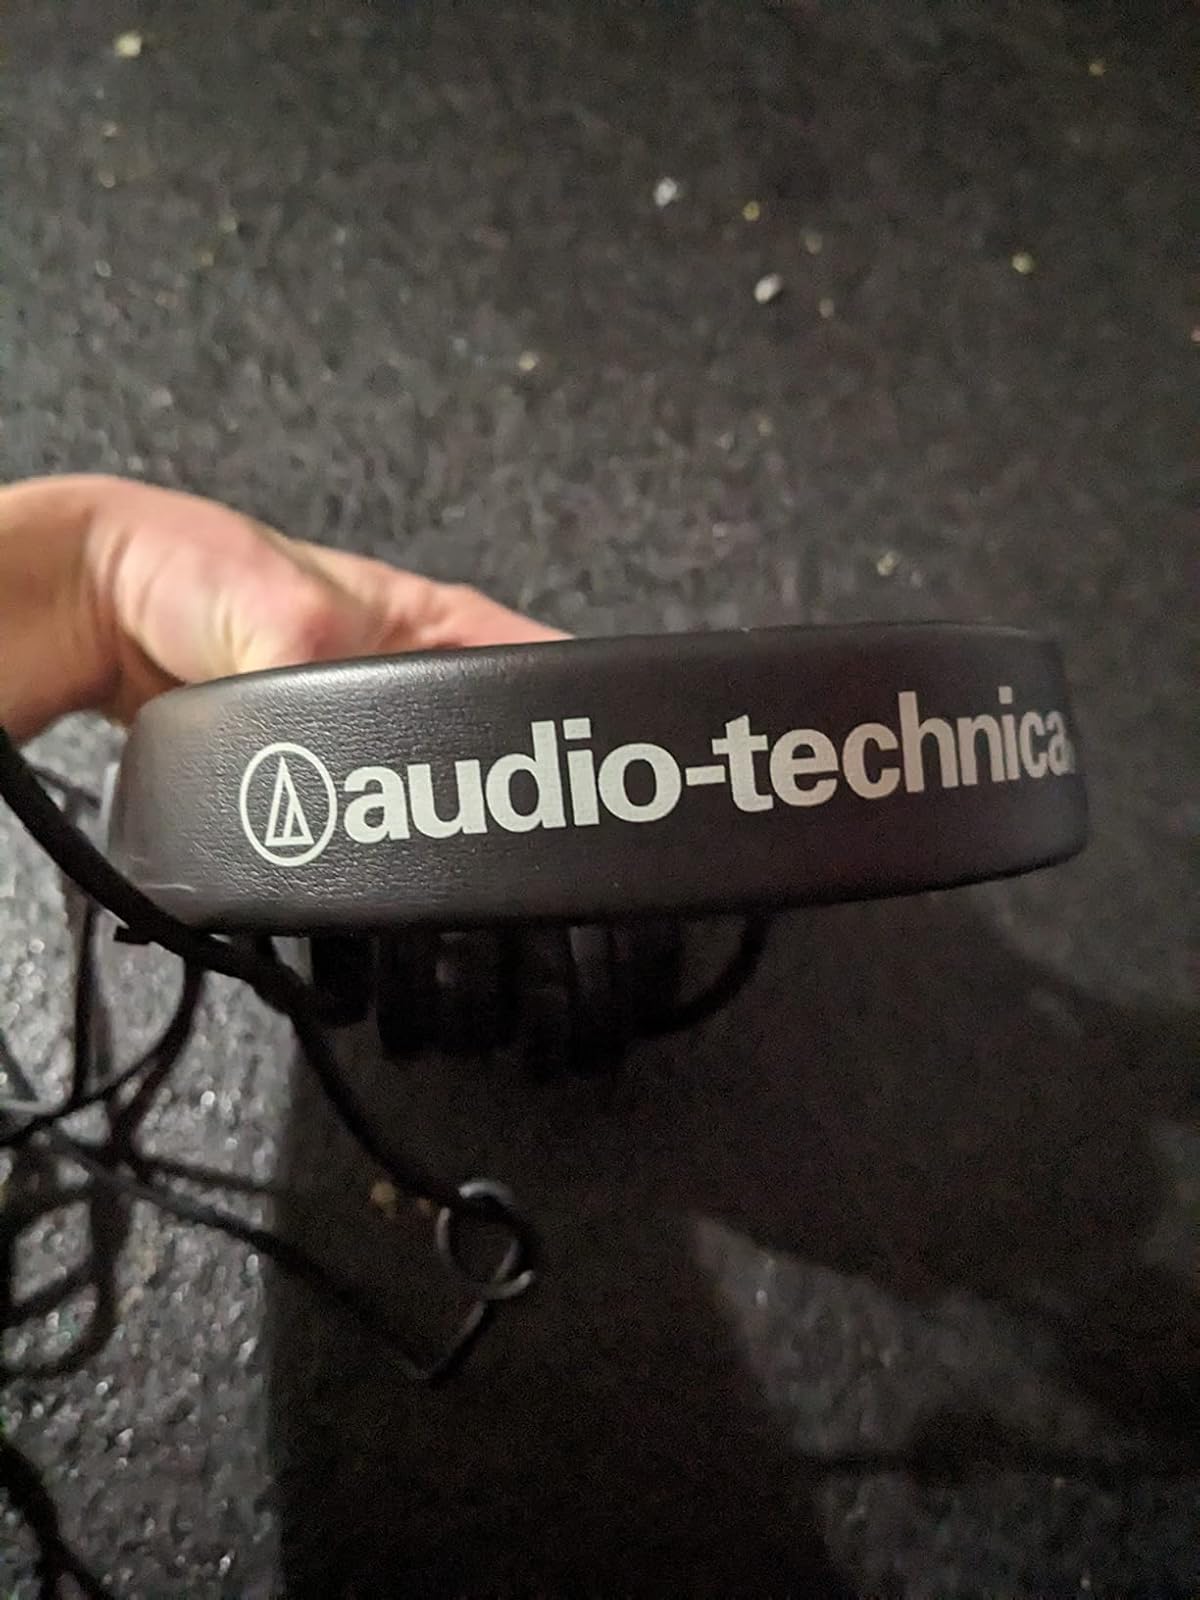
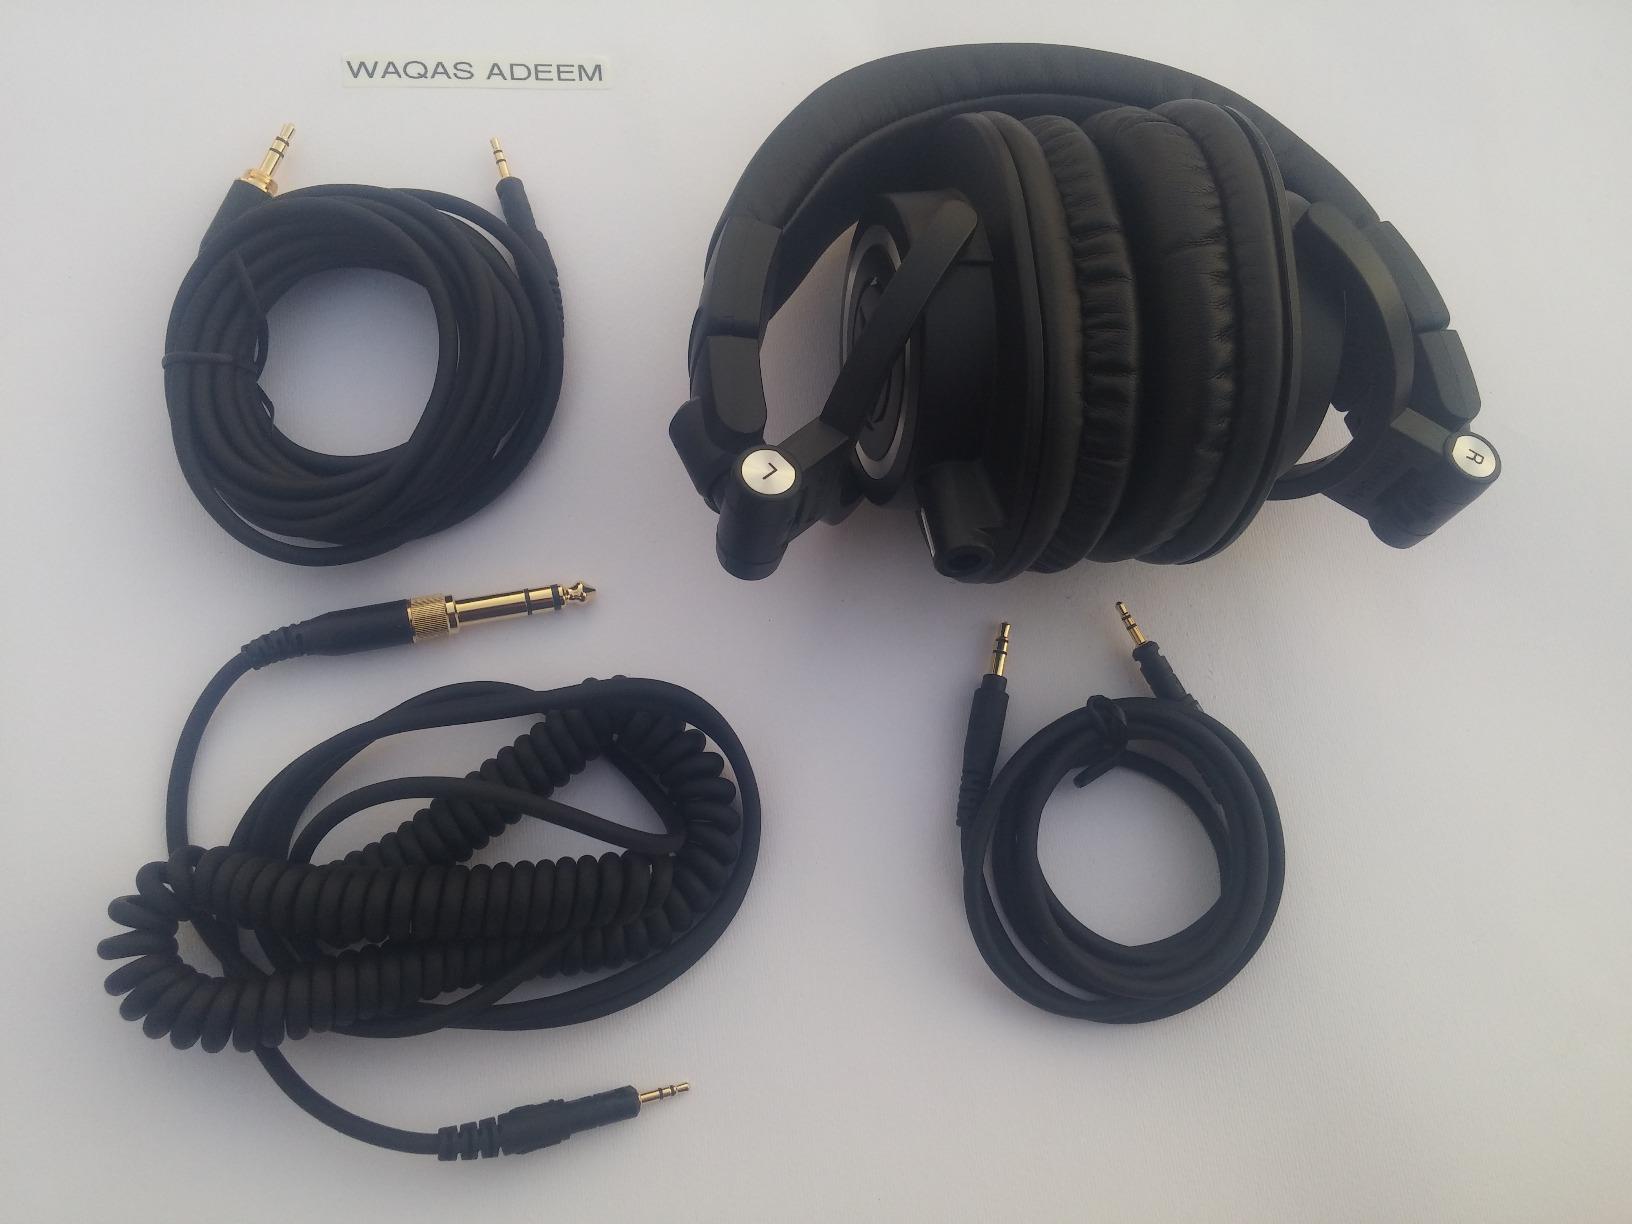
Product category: headphones
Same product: no